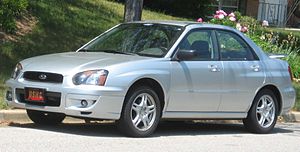
Subaru Impreza / 2. generation (2001-2007)
Subaru Impreza 2.5 RS
Subaru Impreza er en personbil fra japanske Subaru. Første generation blev produceret i årene 1993 til 2001.